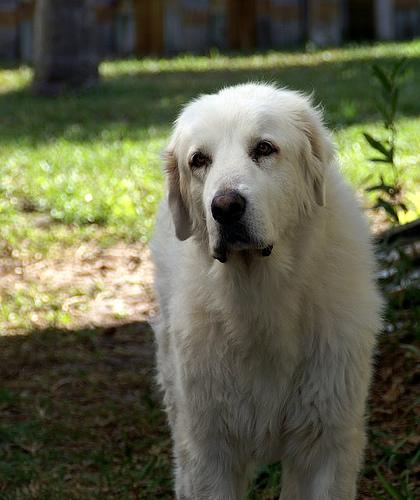
Breed: great pyrenees